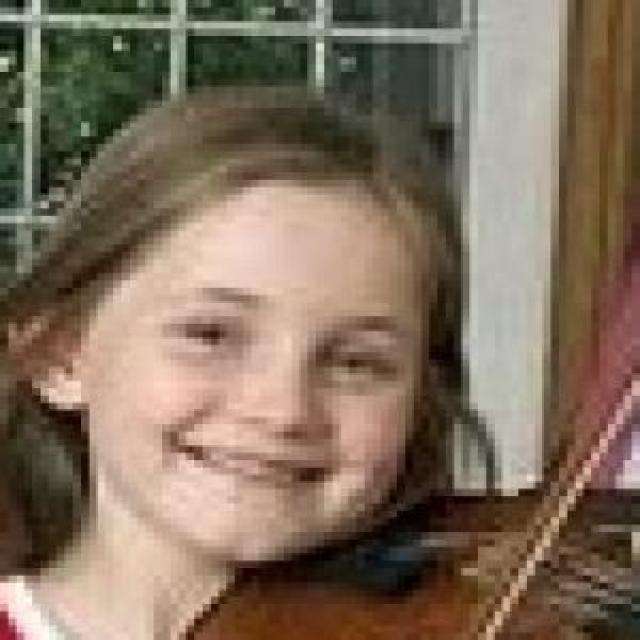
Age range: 0-12